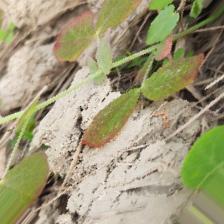
Label: Lentil Rust